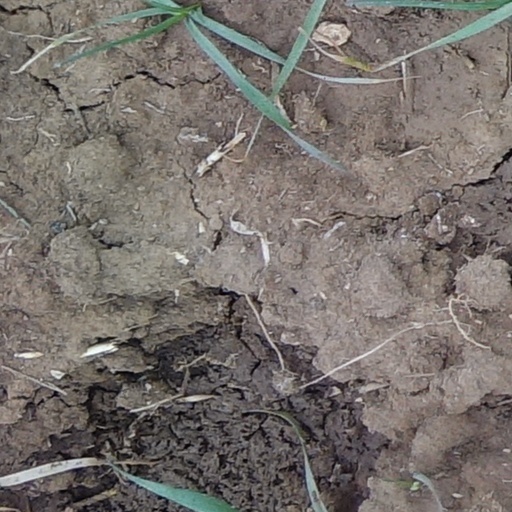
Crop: wheat